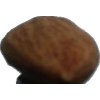
Label: almonds